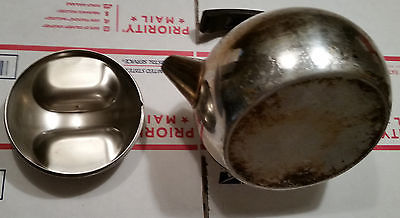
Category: kettle